Joseph Kosuth

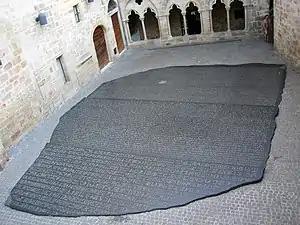
A giant copy of the Rosetta stone, by Joseph Kosuth in Figeac, France, the birthplace of Jean-François Champollion

Born in Toledo, Ohio, Kosuth had an American mother and a Hungarian father from an old noble family.